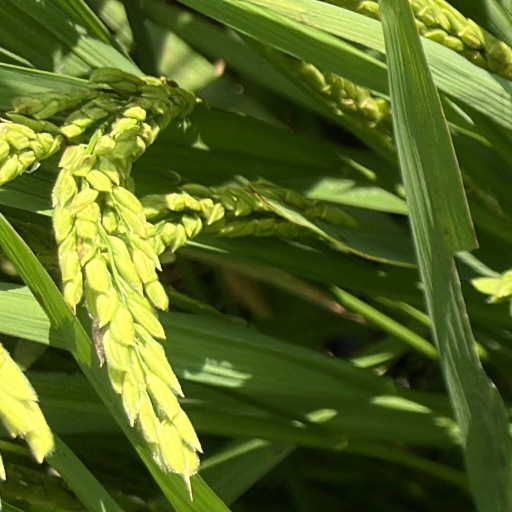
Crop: rice